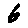
Label: 6